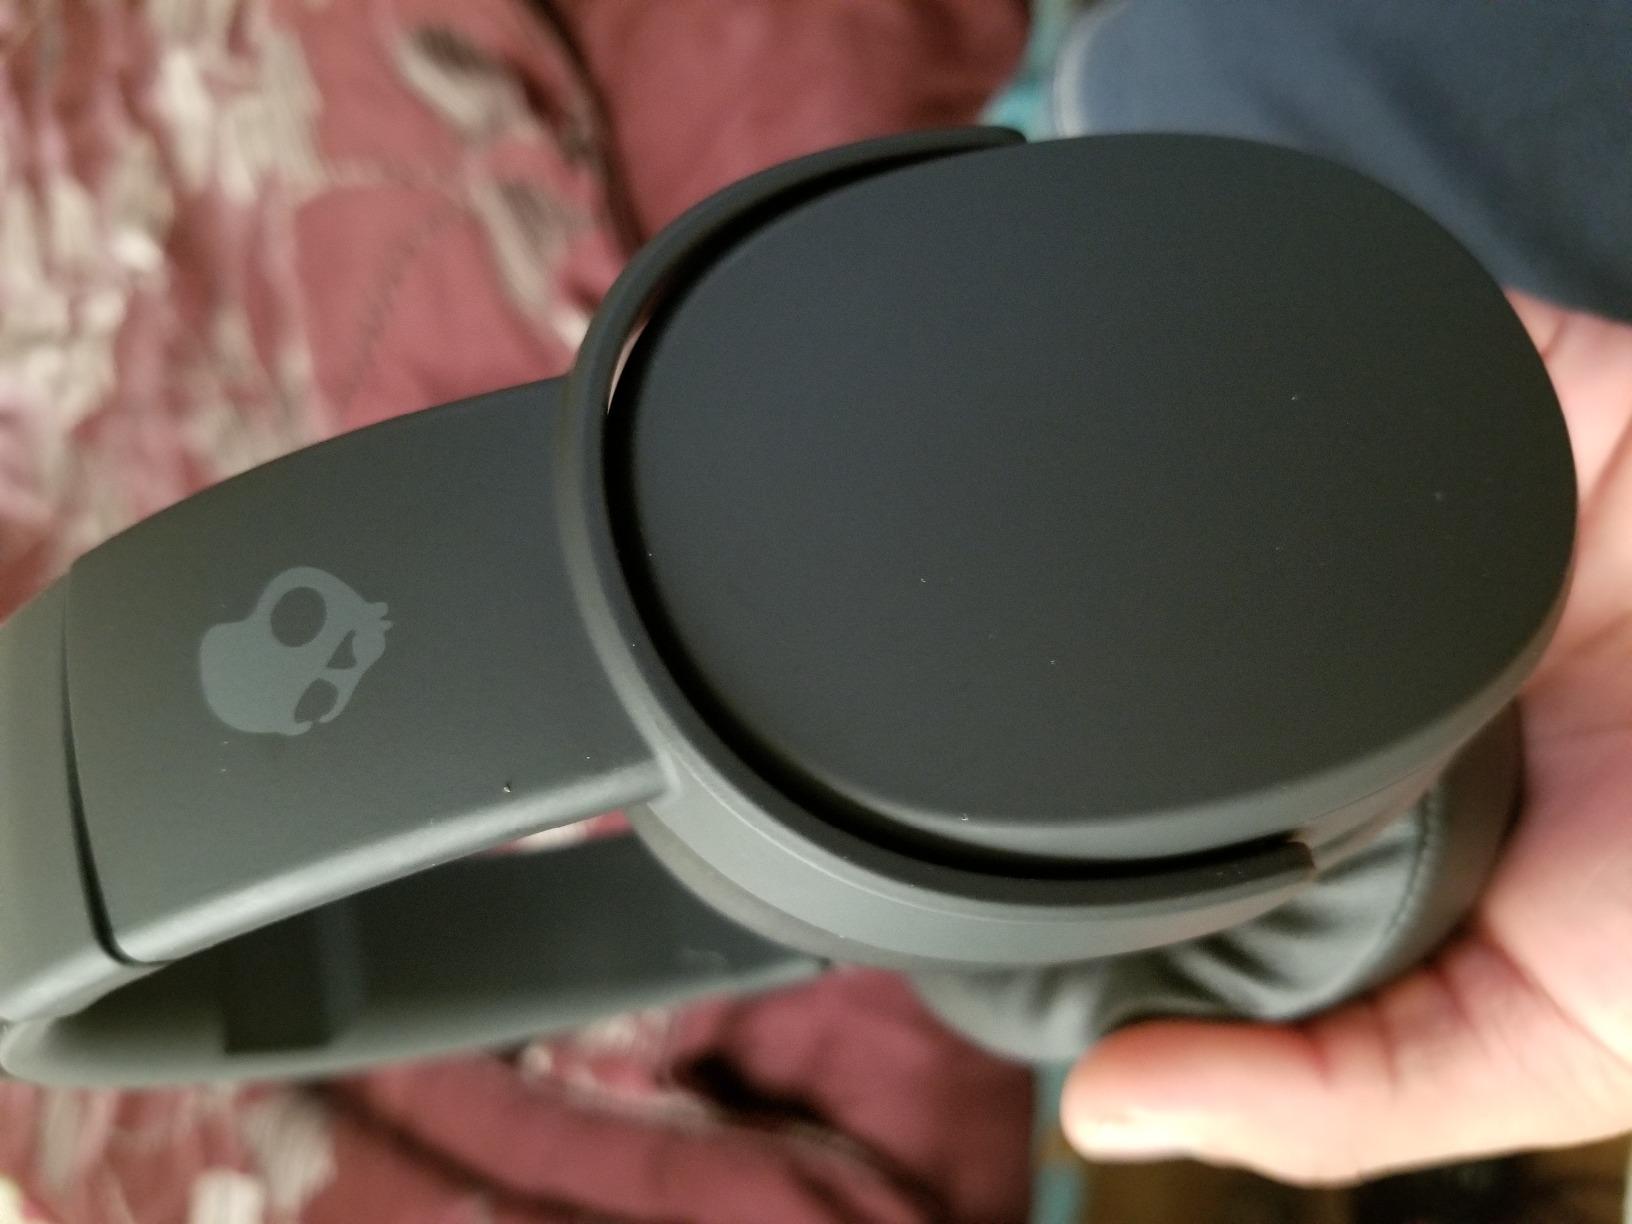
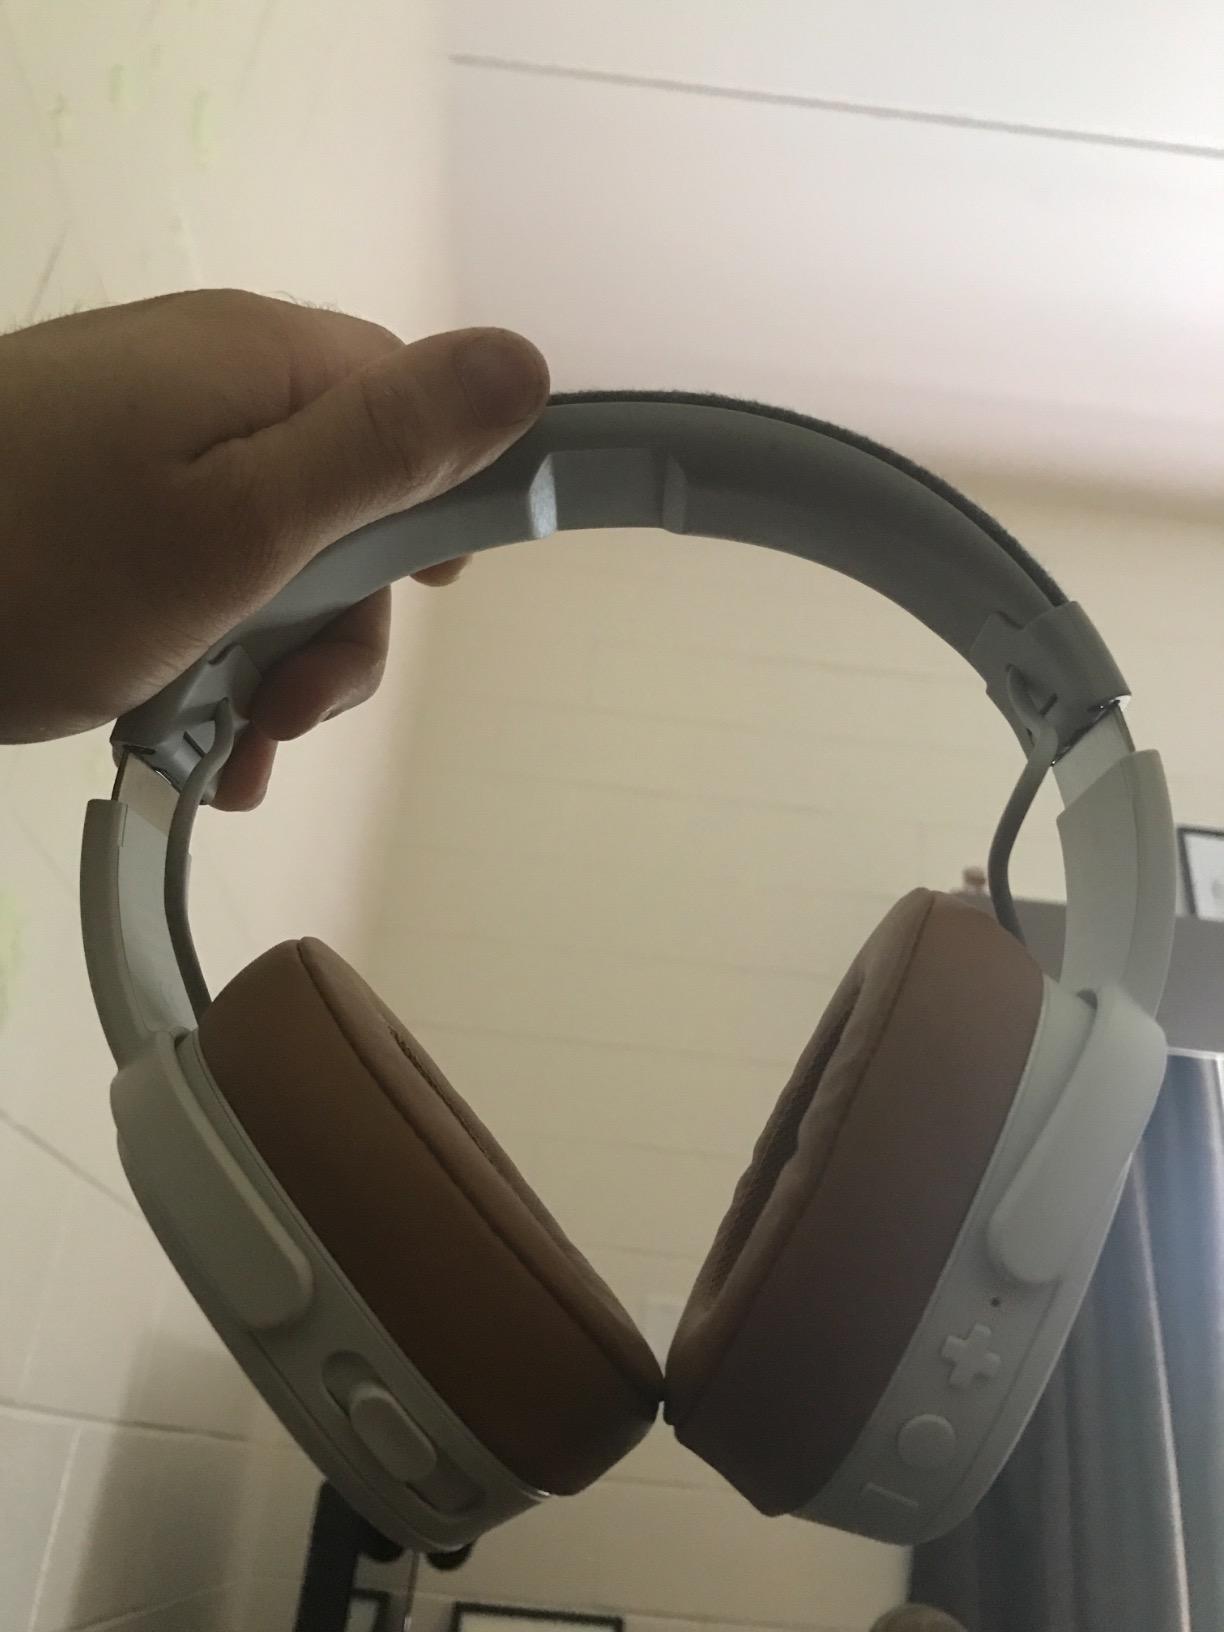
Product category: headphones
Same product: no